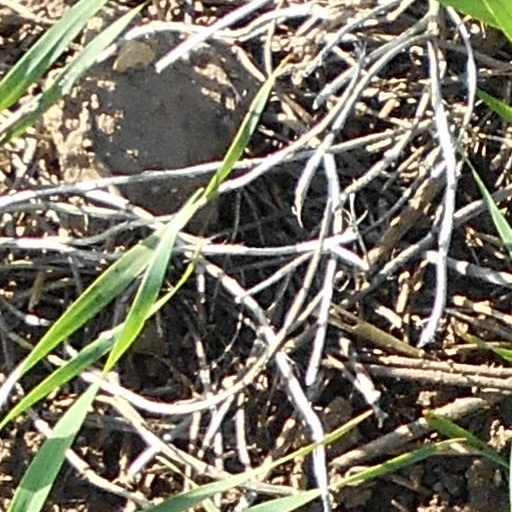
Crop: wheat